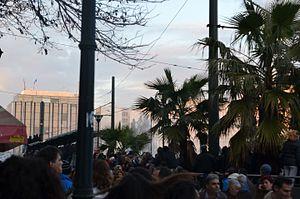
La police anti-émeute bombarde une foule pacifique d'environ 60